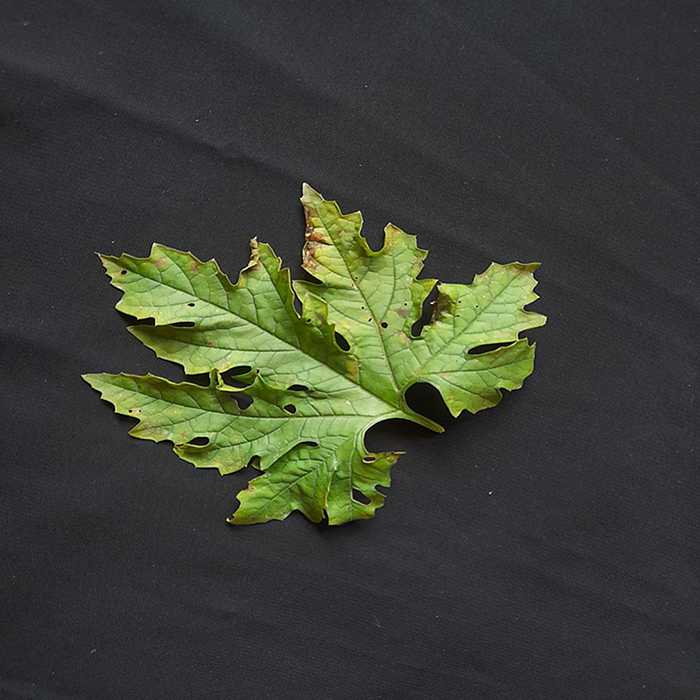
Plant: Bitter Gourd
Label: Downey mildew